Walter Hancock

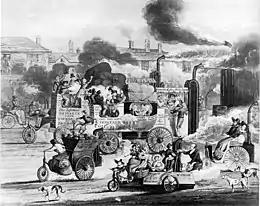
1831 satire on steam coaches

Walter Hancock (16 June 1799 – 14 May 1852) was an English inventor of the Victorian period. He is chiefly remembered for his steam-powered road vehicles, but also received a patent for preparing and cutting natural rubber into sheets. He was the younger brother of Thomas Hancock, the inventor of rubber mastication who is also claimed by some to be the inventor of rubber vulcanization.